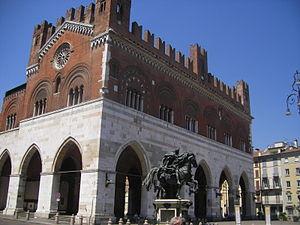
Le Palazzo Comunale est l'un des plus importants monuments de la ville de Plaisance, situé sur la Piazza Cavalli.